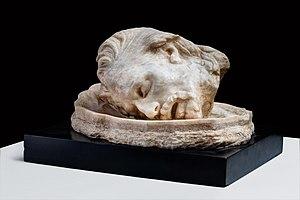
Tête coupée de saint Jean-Baptiste